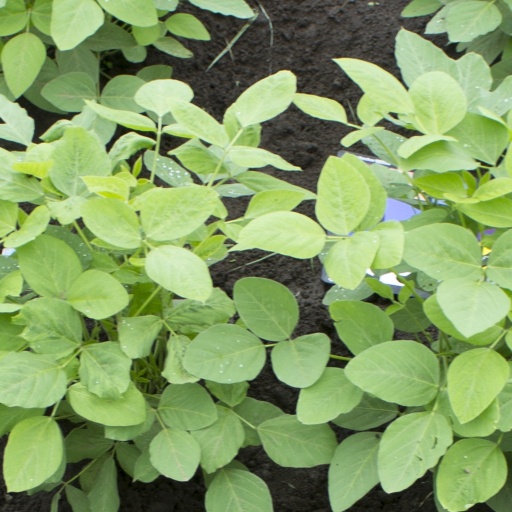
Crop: soybean